All Aged Stakes

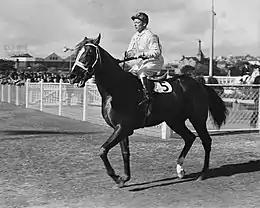
Ajax, 1938, 1939, 1940 winner

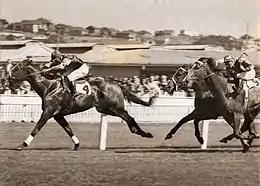
San Domenico, 1952 winner

The race was open to any aged thoroughbred including 2 year olds. In 1885 the 2-year-old filly Astrœa was victorious.